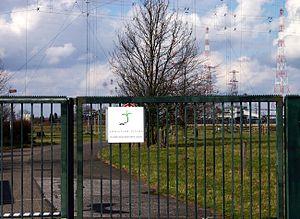
Le Centre d’émission de Juliers a été de 1956 à 2010 un centre de radiodiffusion en ondes courtes et moyennes situé entre les villages de Juliers et Mersch, en Rhénanie-du-Nord-Westphalie.